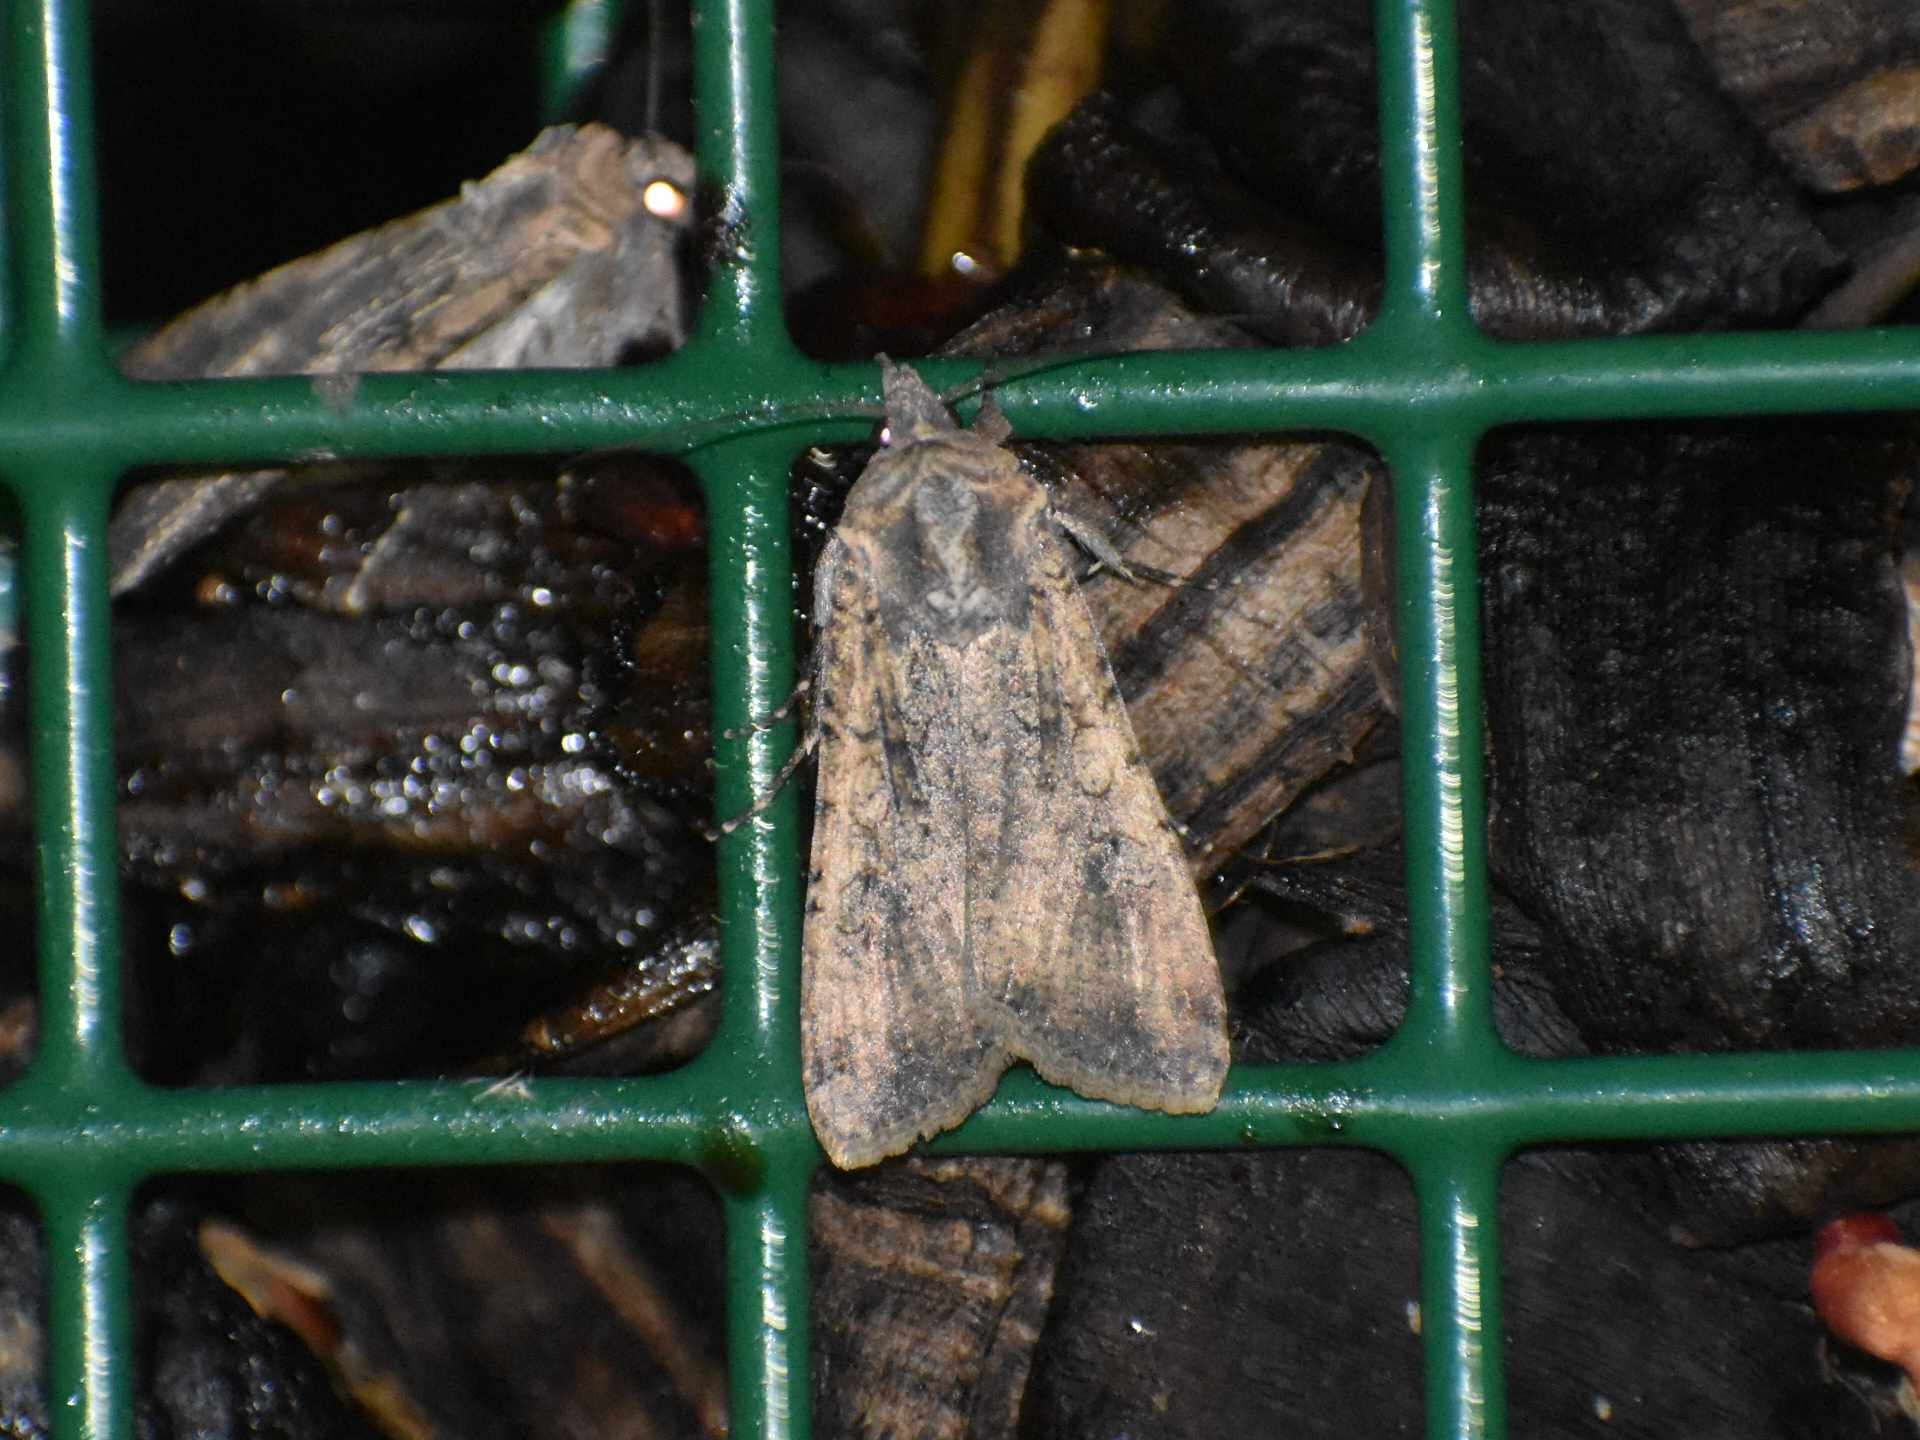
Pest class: cutworms